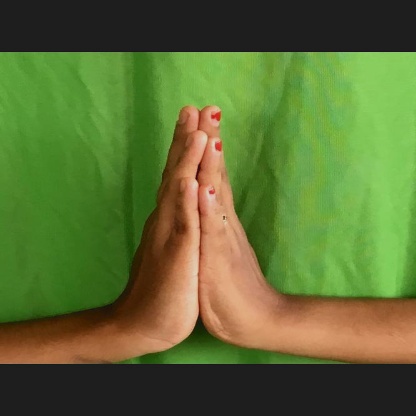
Mudra: Anjali